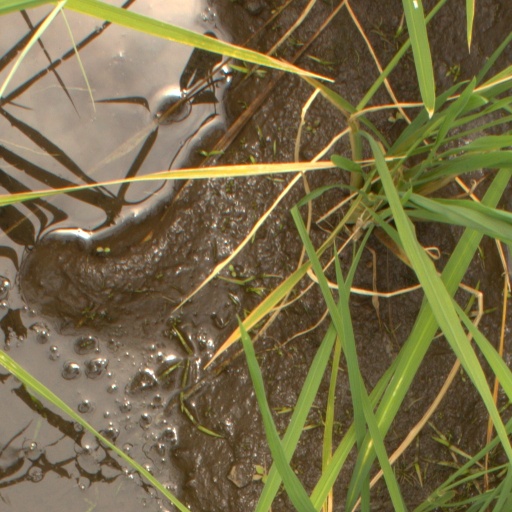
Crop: rice